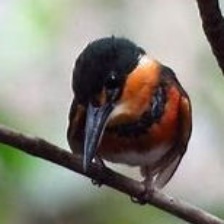
Species: PYGMY KINGFISHER
Scientific name: ISPIDINA PICTA